Mikkel Michelsen

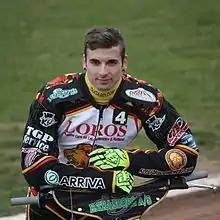

Mikkel Michelsen (born 19 August 1994) is a Danish speedway rider.